Baroness Elizabeth Hoyningen-Huene

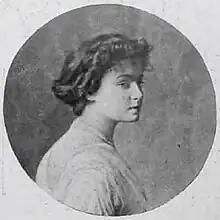

Baroness Elizabeth von Hoyningen-Huene (October 5, 1891 – September 22, 1973) was American-born, raised in the court of Saint Petersburg and became a Lady-in-waiting of the Imperial Court of Russia. A Paris fashion designer known as Madame Yteb in the 1920s and 1930s. Through her marriages, she was known as Baroness Elizabeth Wrangel and later Mrs. Elizabeth Buzzard. She was widely known as "Betty".